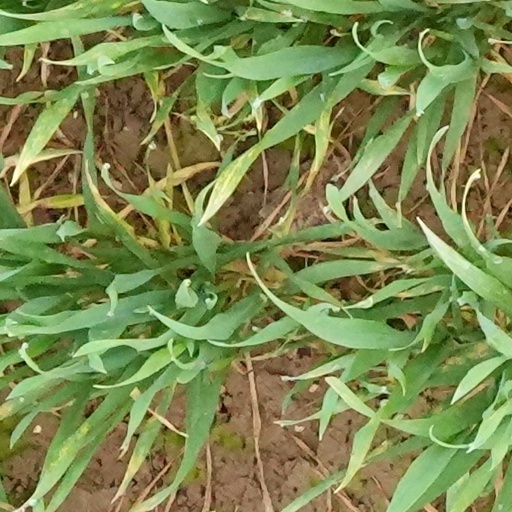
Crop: wheat